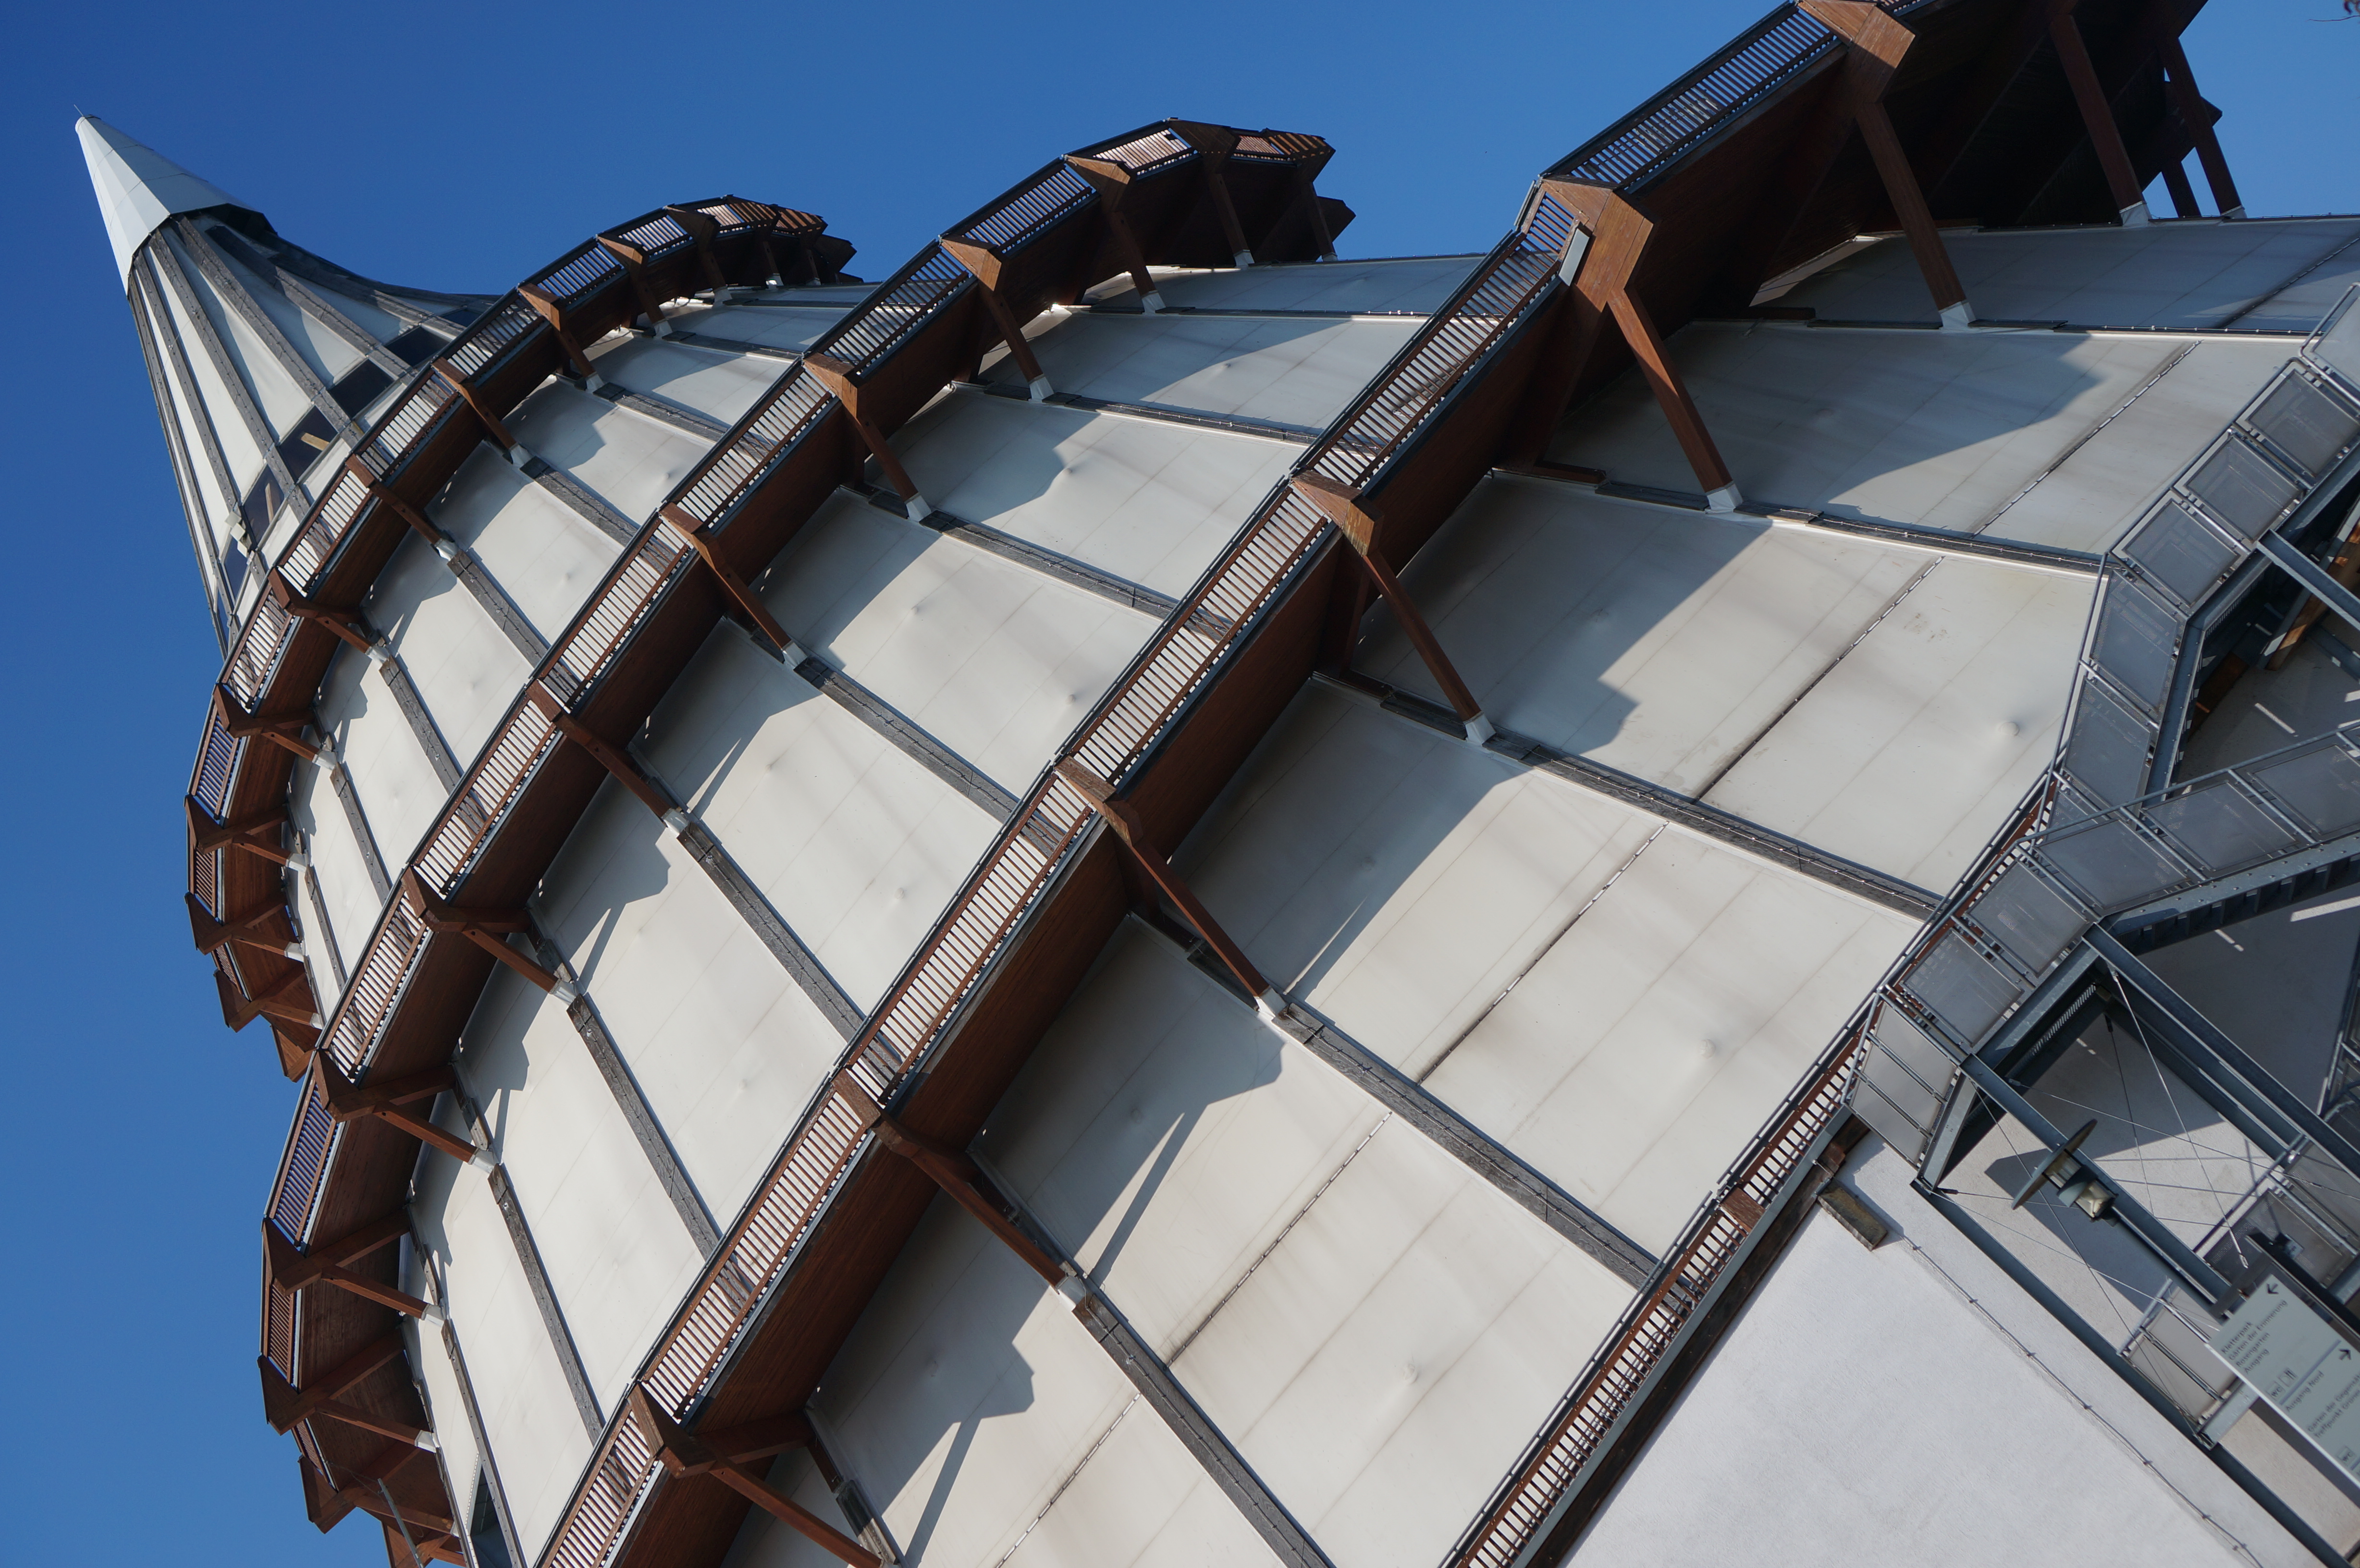
architecture, structure, roof, skyscraper, amusement park, mast, facade, 2014, 35mm, germany, deutschland, sony, nex, nex6, saxonyanhalt, sachsenanhalt, lenstagged, steffenzahn, sonye1835mmoss, sel35f18, amusement ride